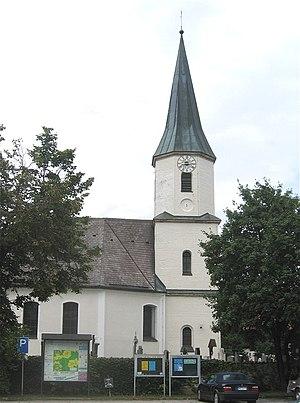
Brunnthal est une commune allemande, située en Bavière, dans l'arrondissement de Munich.